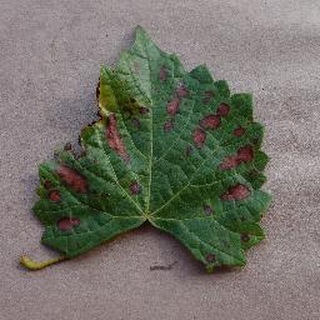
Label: grape_esca_black_measles